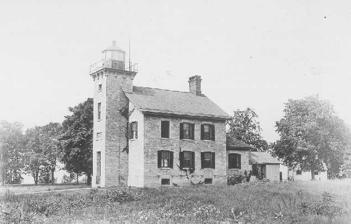
Building: Green Island Light (Ohio)
Country: United States of America
Year built: 1864
Lighthouse in Ohio, US For the lighthouse in Green Bay , see Green Island Light (Wisconsin) . Lighthouse Green Island Light 1904 view of the Green Island Light (USCG) Location Green Island in Lake Erie Coordinates 41°38′44″N 82°52′03″W / 41.6455°N 82.8675°W / 41.6455; -82.8675 Tower Constructed 1855 Construction Wood (1st) Stone (2nd) Automated 1926 Shape two story house with tower on end Heritage National Register of Historic Places listed place Light First lit 1855 (1st tower) 1864 (2nd tower) Deactivated 1939 Focal height 24 m (79 ft) Characteristic Fl W 2.5s The Green Island Light is a lighthouse located on Green Island in Lake Erie , U.S. state of Ohio , to the west of the Bass Islands . Abandoned since its deactivation in 1939, it survives as a hollow shell near the existing skeleton tower. History Green Island attracted attention beginning in 1820 when celestite , a source of strontium , was discovered there during a boundary survey. The United States government purchased the island in 1851, and in 1854 the first lighthouse was built, a wooden structure of which no definite image remains. This light was equipped with a reflector system. The lighthouse caught fire on December 31, 1863, during a ferocious storm in which the temperature dropped to minus 25 degrees. The lighthouse keeper, Charles Drake, his wife and daughter were forced to take refuge in an outhouse, wrapped in a pair of comforters, after an unsuccessful attempt to quench the fire with buckets of lake water. Drake's son Pitt, attending a party at Put-in-Bay , was dissuaded from braving the storm; the next day he went with a rescue party to the island to find nothing standing but the outhouse. Though suffering from exposure, the three refugees were found alive. The following year a new light was erected, a two-story limestone residence with a square tower applied to one end. In later years a small barn was added to house livestock belonging to the keeper; newspaper reports state that one keeper also maintained a team of greyhounds which pulled his children across the ice to school by sled. In 1889 a boathouse was constructed at the northeast corner of the island, and a walkway, originally of planks but later of concrete, was run the length of the island to link it to the light. By 1900 mining on the island had ceased, and in 1926 the light was automated and the residence abandoned. In 1939 a new steel tower, considerably taller than the old light, was erected on the extreme southwest corner of the island. The old light was discontinued, and at some point vandals set it afire, leaving only the tower and the shell of the house standing among the trees which have grown up in the pasture which once surrounded the station. References